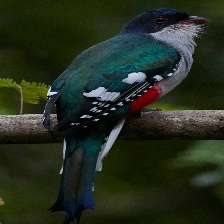
Species: CUBAN TROGON
Scientific name: PRIOTELUS TEMNURUS